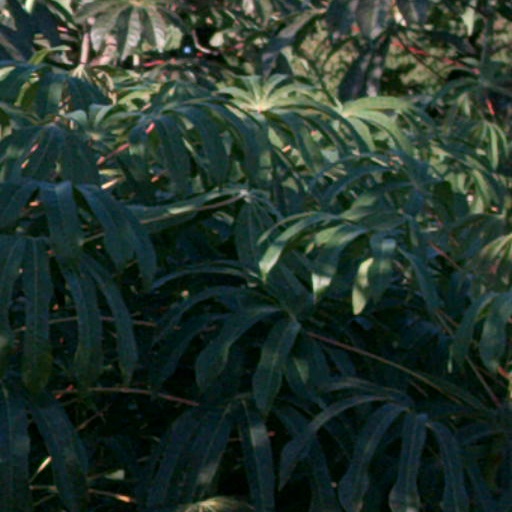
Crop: cassava